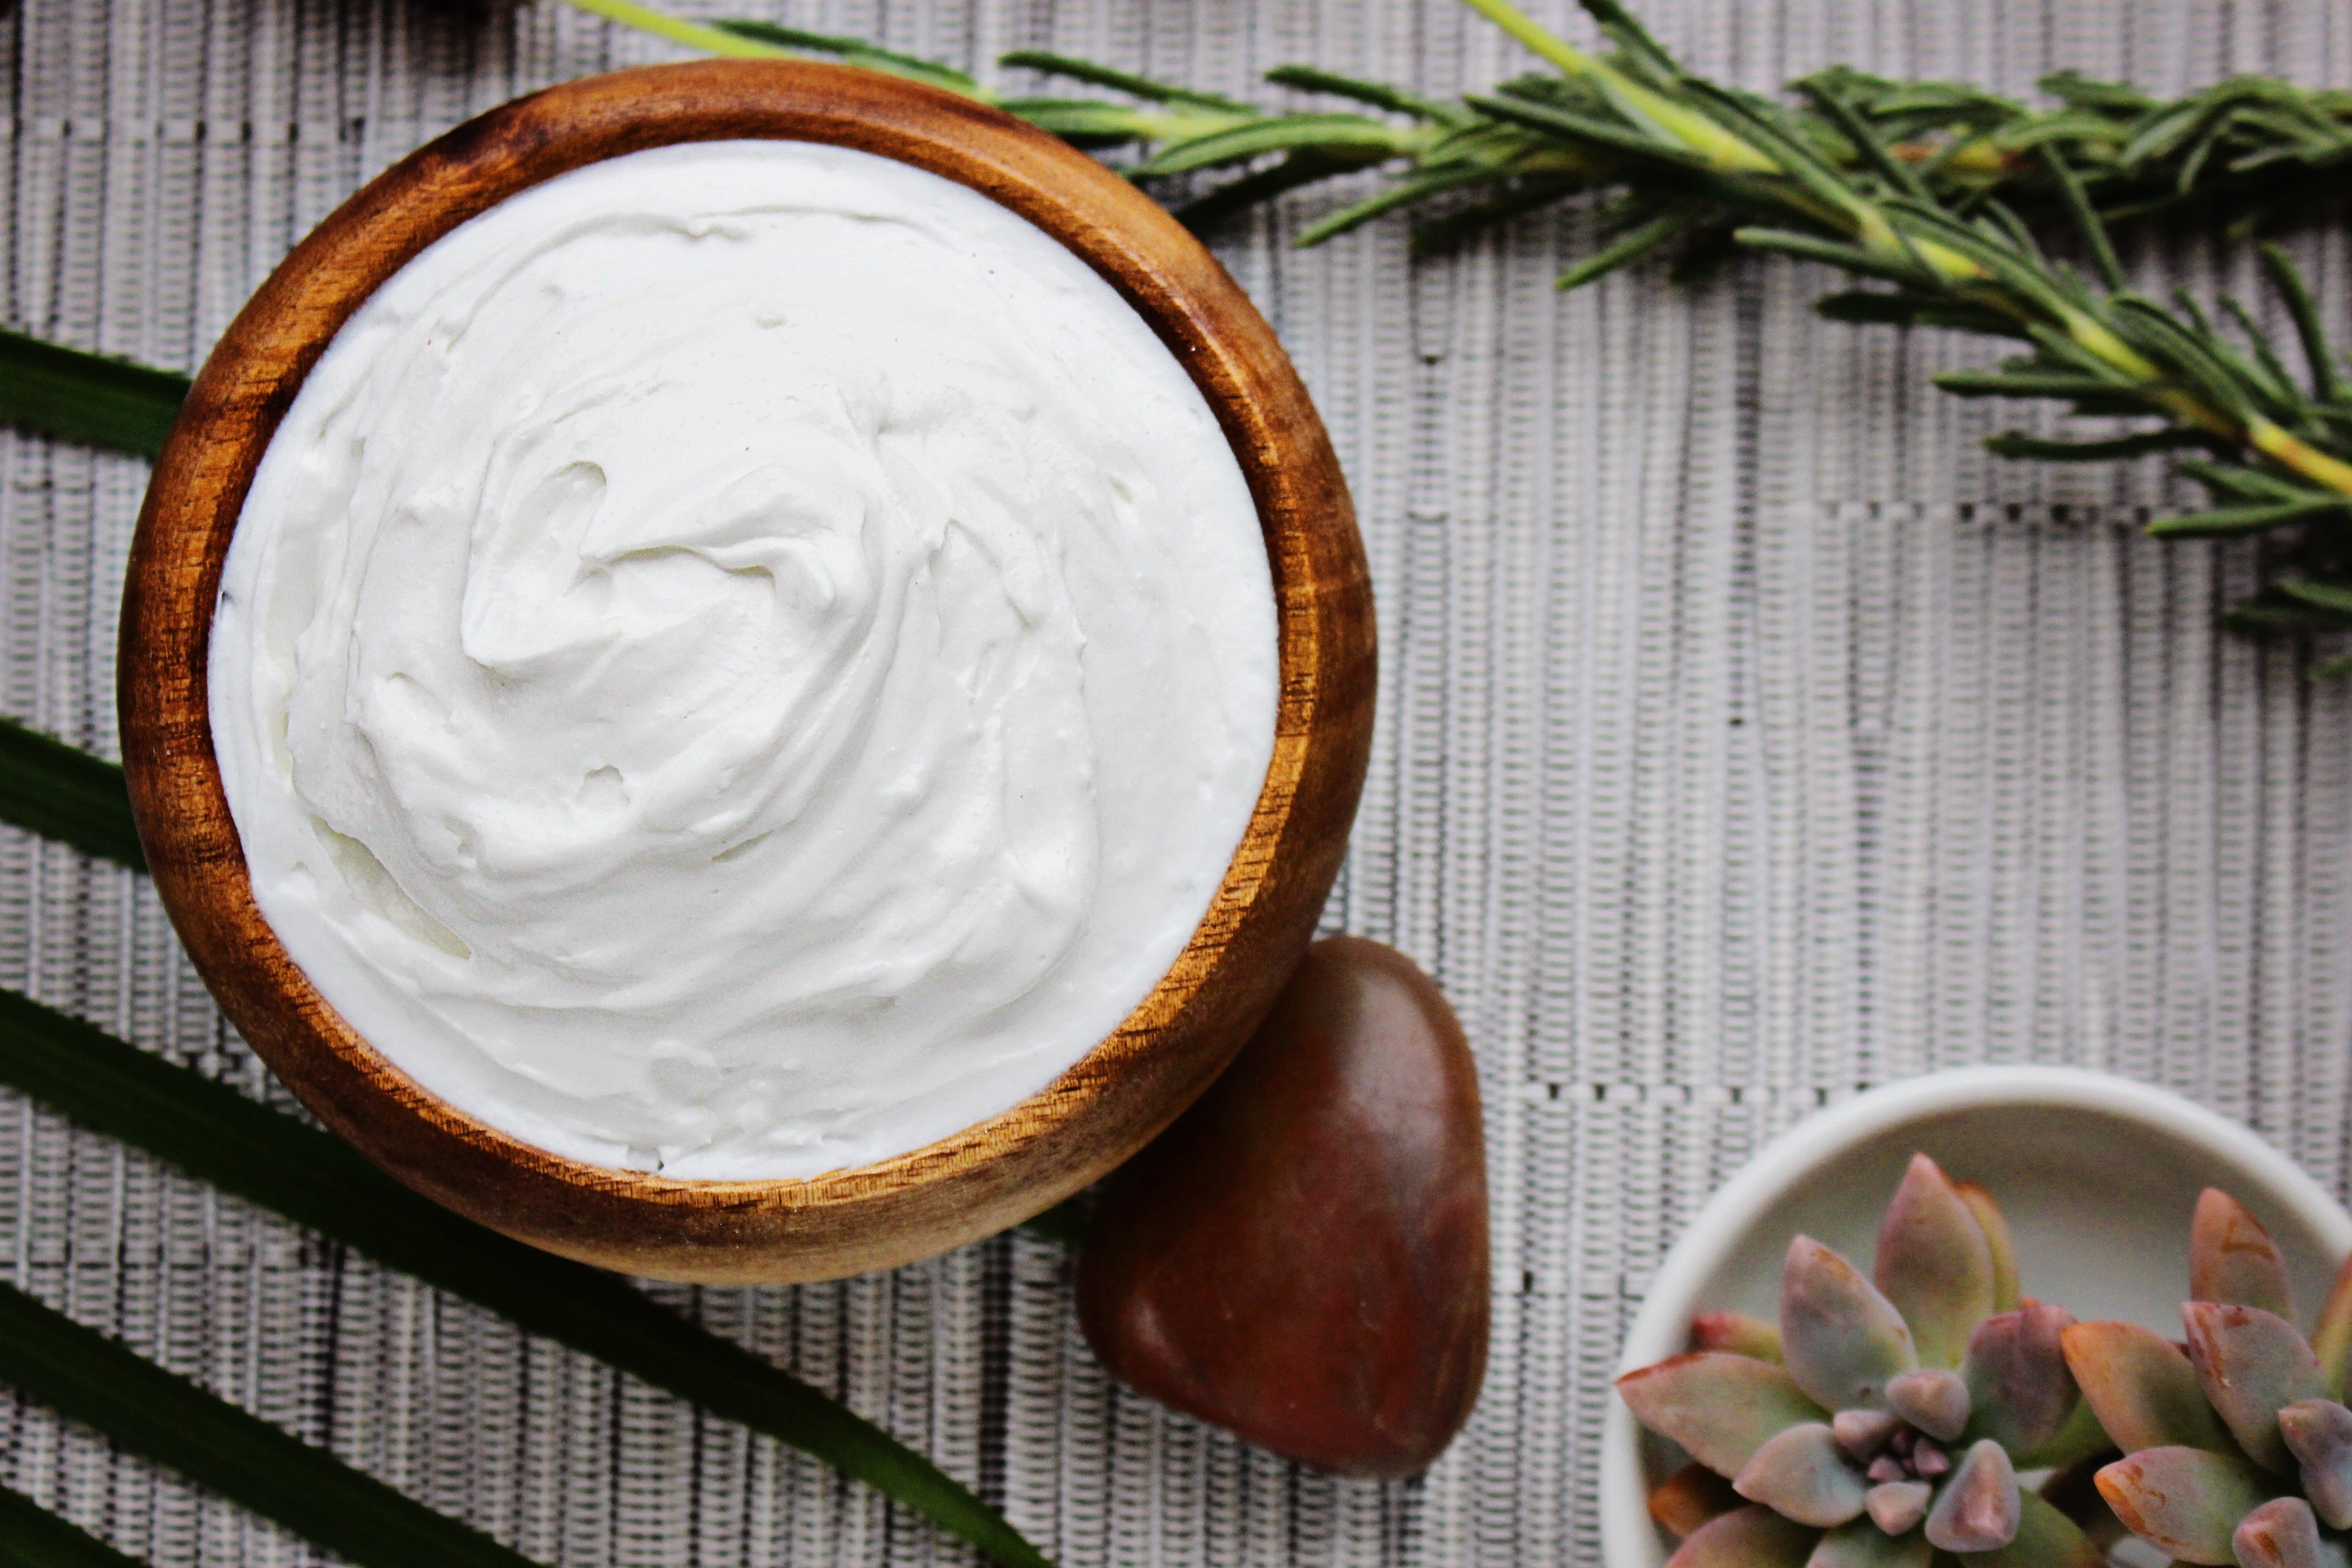
rock, bowl, dish, meal, food, produce, breakfast, still life, dairy product, coconut, flavor, butter cream